Efígie da República

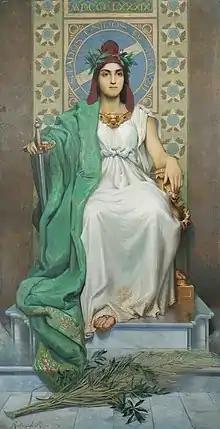
"A República", allegoric painting of the Brazilian republic by Manoel Lopes Rodrigues, 1896.

The (Portuguese for Effigy of the Republic) is used as a national personification, both in Brazil and in Portugal, symbolizing the Republic.